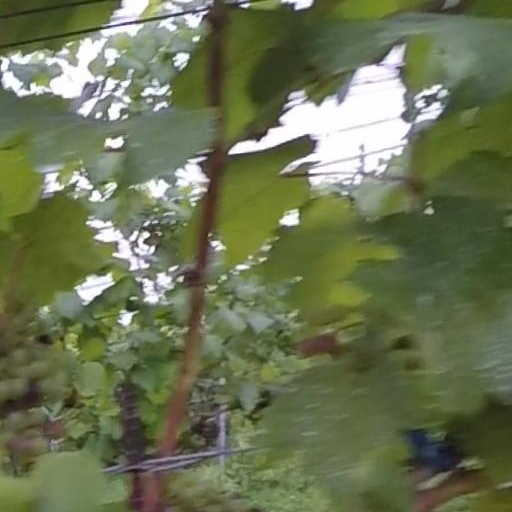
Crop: grape